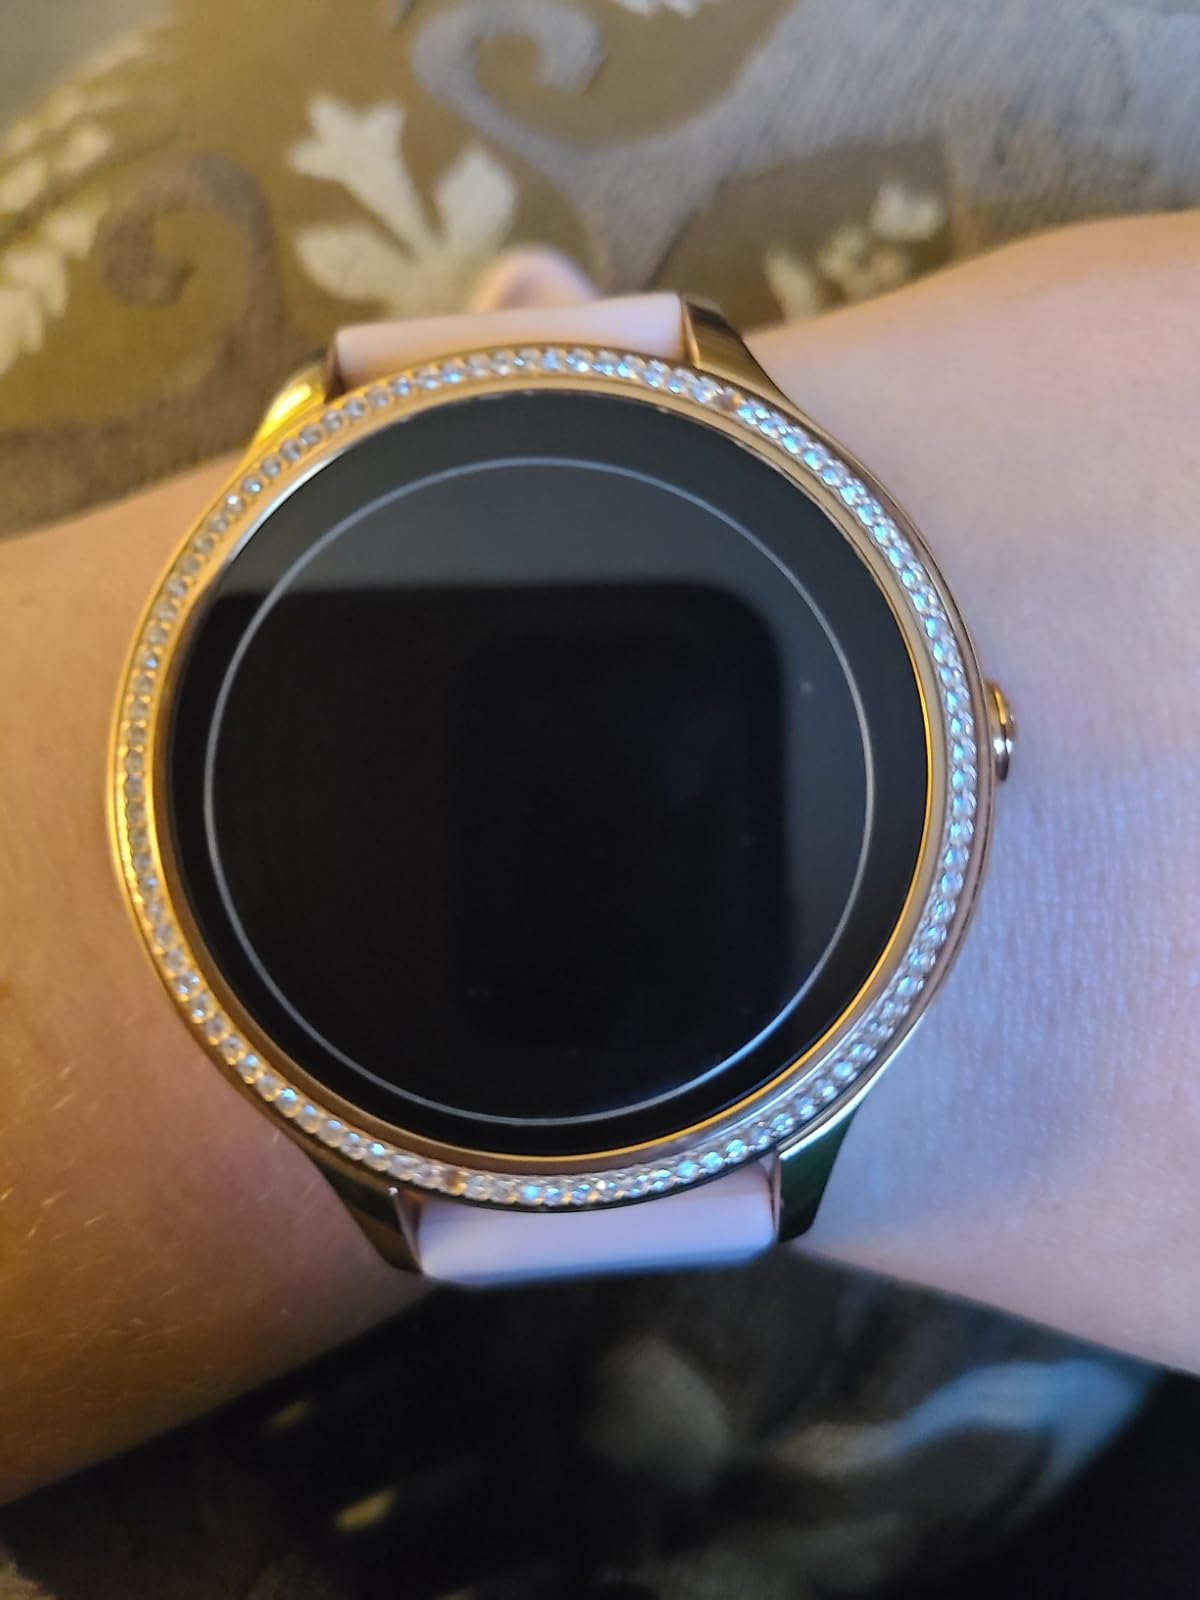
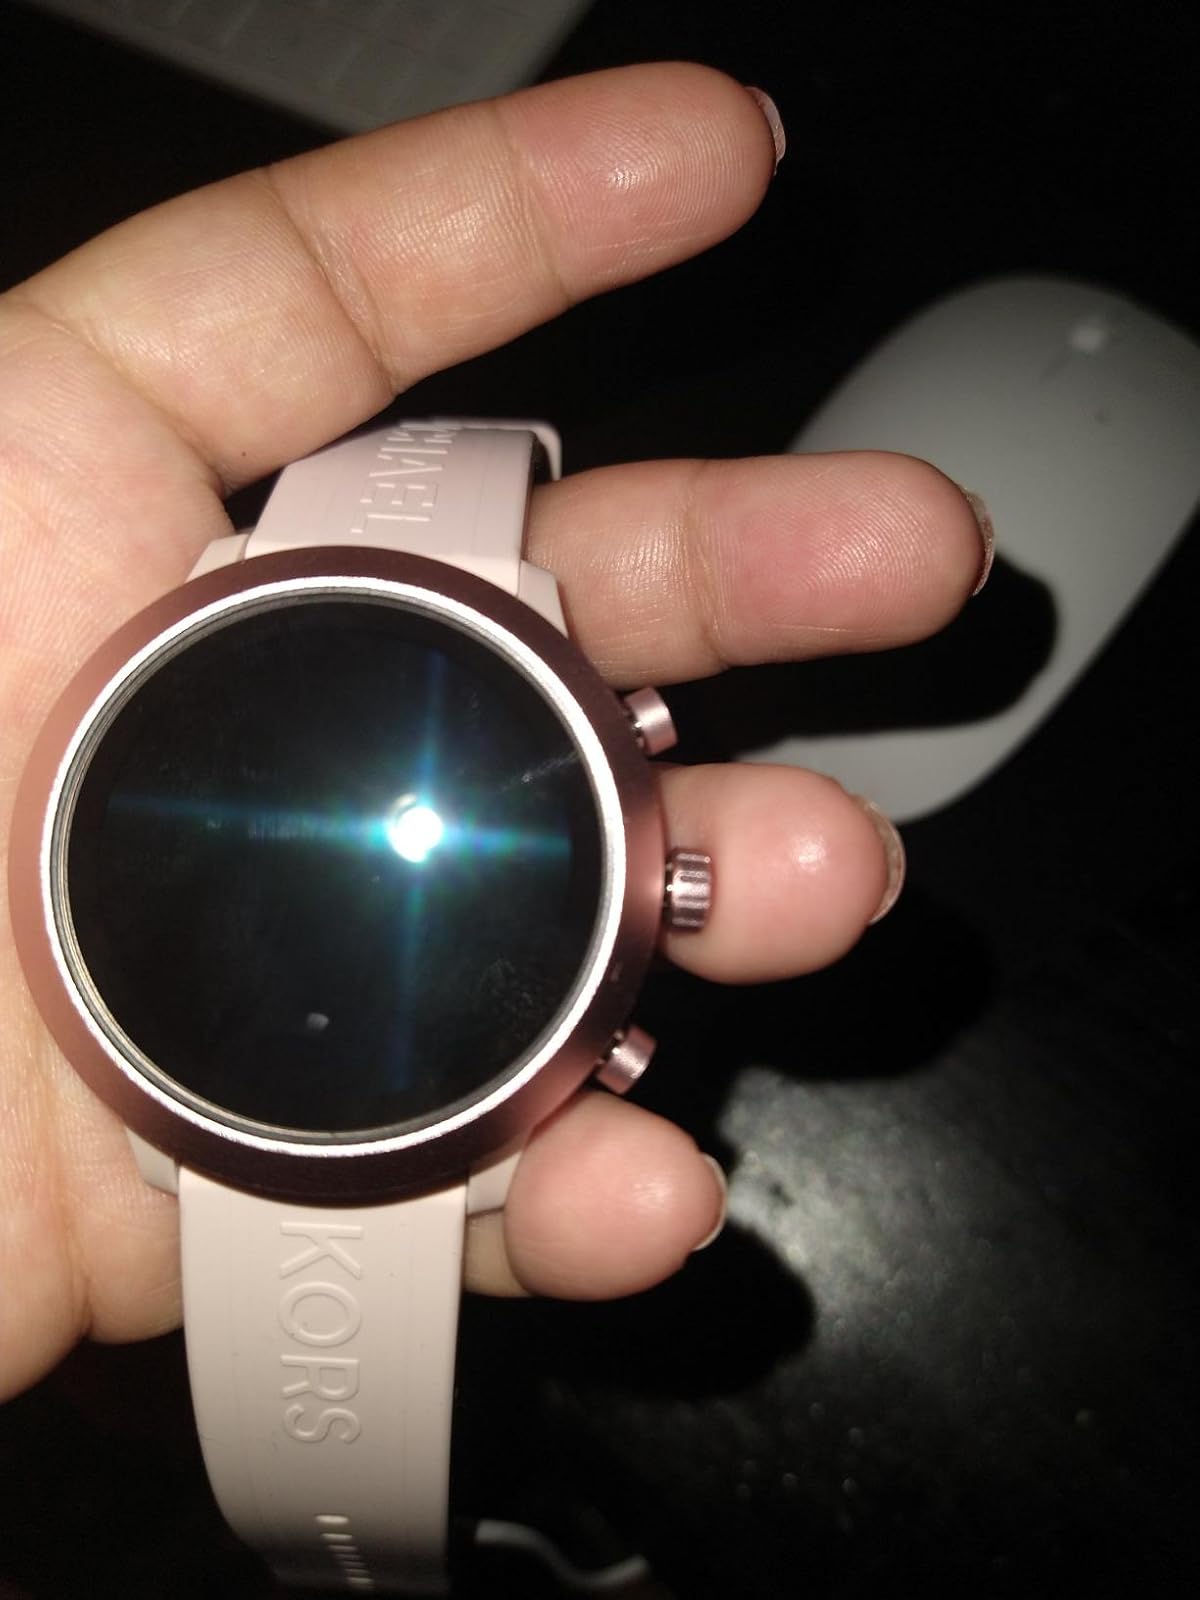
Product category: smartwatch
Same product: no